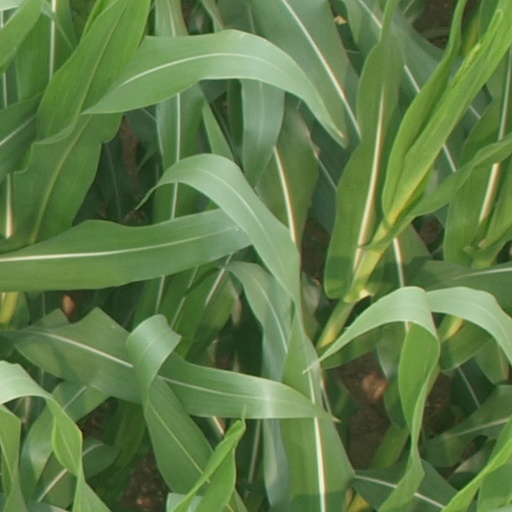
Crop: maize; corn